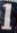
Number: 1